Roads in Saskatchewan

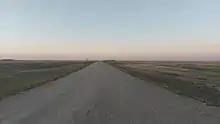
Saskatchewan Highway 600, in the RM of Antler No. 61

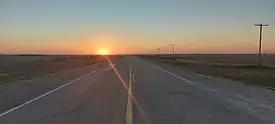
Highway 13, the Red Coat Trail, near Antler

Highway naming began in the 1920s with the two-digit numbering series 1 through 99. These are the main travel routes between main centres, and were typically designated the more important highways of Saskatchewan; however, the rapid expansion of highway development in the 1960s necessitated the use of three-digit highway numbers as well. The two digits of the first highways are often designated in the three-digit numbers as the additional highway may be an extension of the two-digit highway. So the highways numbered between 100 and 199 typically include northern routes. The 200 to 299 numbered highways comprise scenic provincial routes or travel to a provincial or regional park. A Saskatchewan town may be accessed via a highway numbered between 300 and 399. Some portions of the 300-series of highways in Saskatchewan (305, 312) reflect past routes of provincial highways that have been realigned or reassigned. The highway numbering series between 600 and 699 include gravel roads which extend across the province in a north and south direction with the 600 series incrementing in travel east to west. The highways of Saskatchewan designated with the numbers between 700 and 799 are also typically gravel roads maintained by the rural municipality. The three digit highway numbers beginning with 7 extend east and west across Saskatchewan, and increment higher with travel from south to north. The final highway numbering system in use comprises the numbers 900–999 which are far north roads accessing communities or resources north of the tree line. Besides these provincial numbers, some highways have commemorative names.